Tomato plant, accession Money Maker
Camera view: vertical (180 deg); turntable rotation: 180 degrees
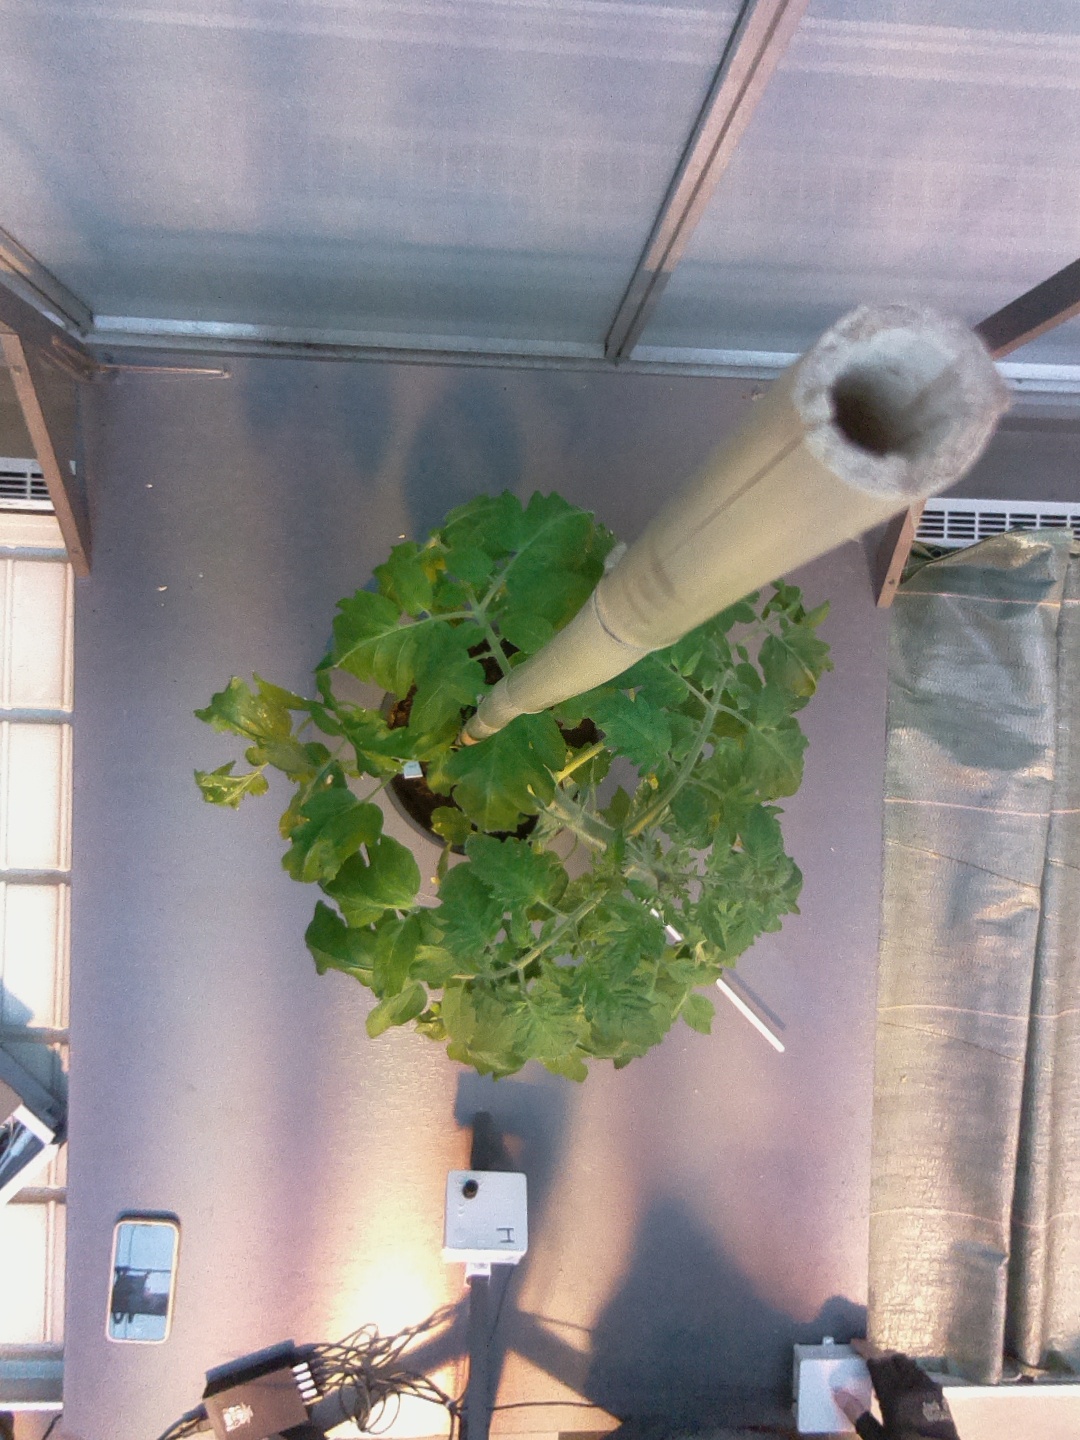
BBCH growth stage 53: 3 inflorescences visible